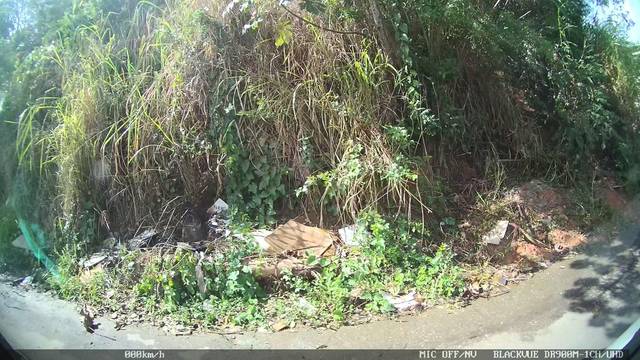
Region: Brazil
Coordinates: -20.657, -40.521